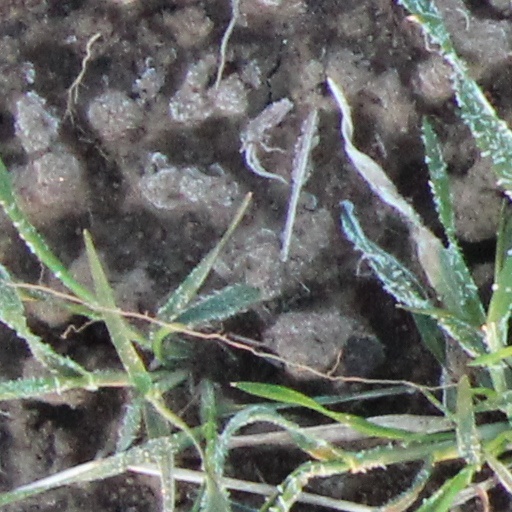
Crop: wheat